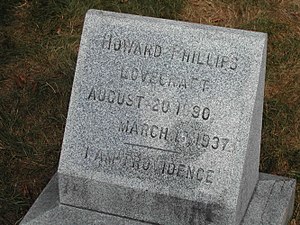
H.P. Lovecraft / Racisme
H.P. Lovecrafts gravsten.
Howard Phillips Lovecraft var en amerikansk gyser-forfatter og kritiker. Lovecraft opfandt den sidenhen så berømte "Cthulhu"-kunstmytologi. Selvom han var forholdsvist ukendt i sin samtid, har Lovecrafts historier, som typisk blev udgivet i magasiner for triviallitteratur, vundet stor udbredelse og anerkendelse efter hans død, og han anses for en af det 20. århundrede mest indflydelsesrige forfattere indenfor gyser-genren.